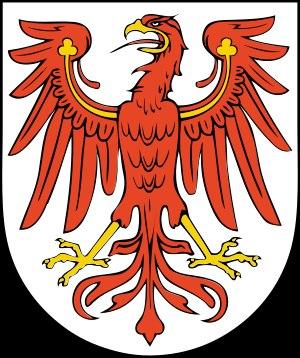
Otton Iᵉʳ, né vers 1128 et mort le 7 mars 1184, est un prince de la maison d'Ascanie. Fils aîné d'Albert l'Ours et de son épouse Sophie de Winzenbourg, il fut le second margrave de Brandebourg de 1170 à sa mort. Sous sa régence, la colonisation germanique se poursuive activement. Otton est également connu comme étant le fondateur de l'abbaye de Lehnin.